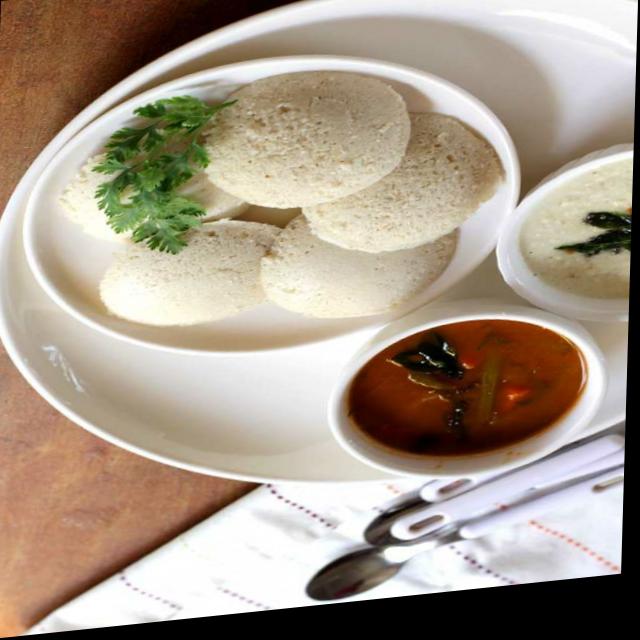
Dish: idli